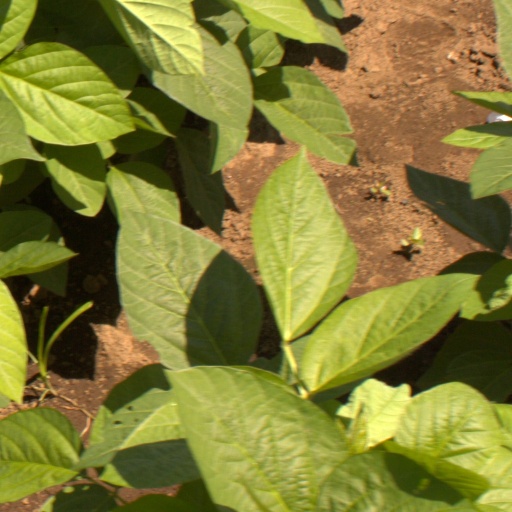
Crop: soybean